Mária Patakyová

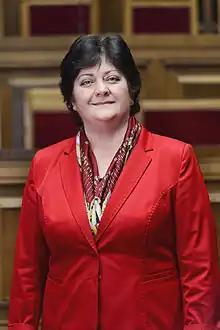

Mária Patakyová (born 14 May 1963) is a Slovak lawyer and law professor, who served as the Ombudsman in Slovakia from 2017 to 2022.